José Luis Palomino

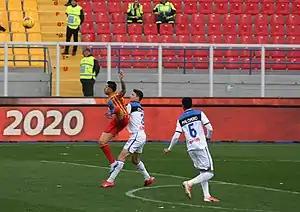
Palomino looked on as teammate Mattia Caldara marked a U.S. Lecce player on 1 March 2020.

On 29 June 2017, Palomino moved to Atalanta for a fee of €4 million. His performance at Ludogorets Razgrad last season attracted interests from European clubs.